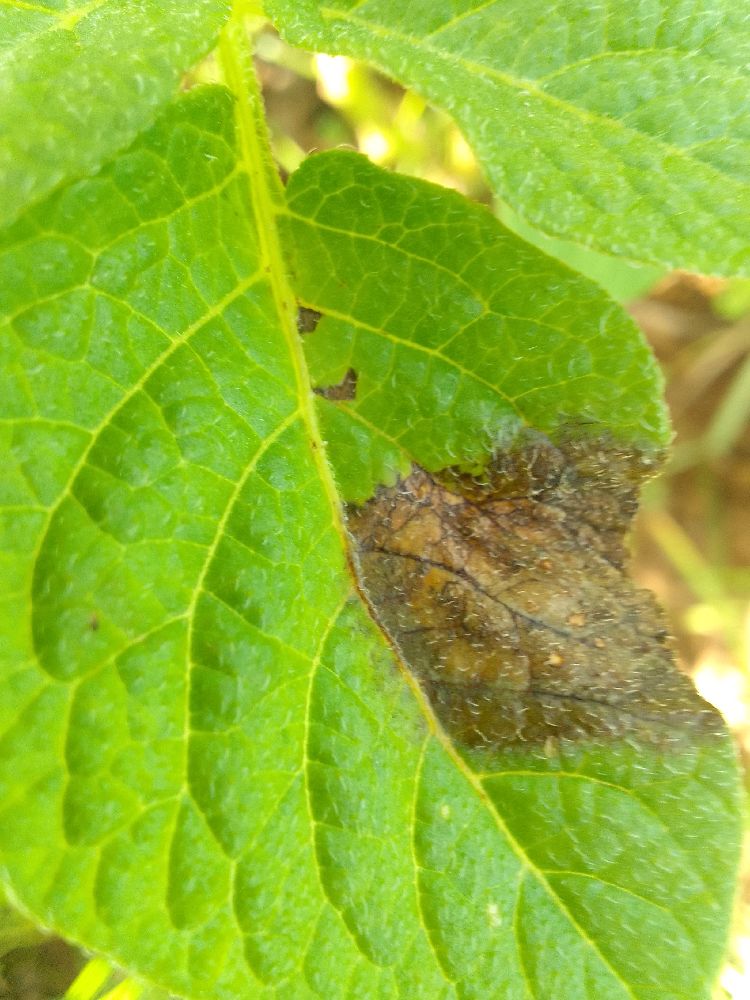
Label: Late blight